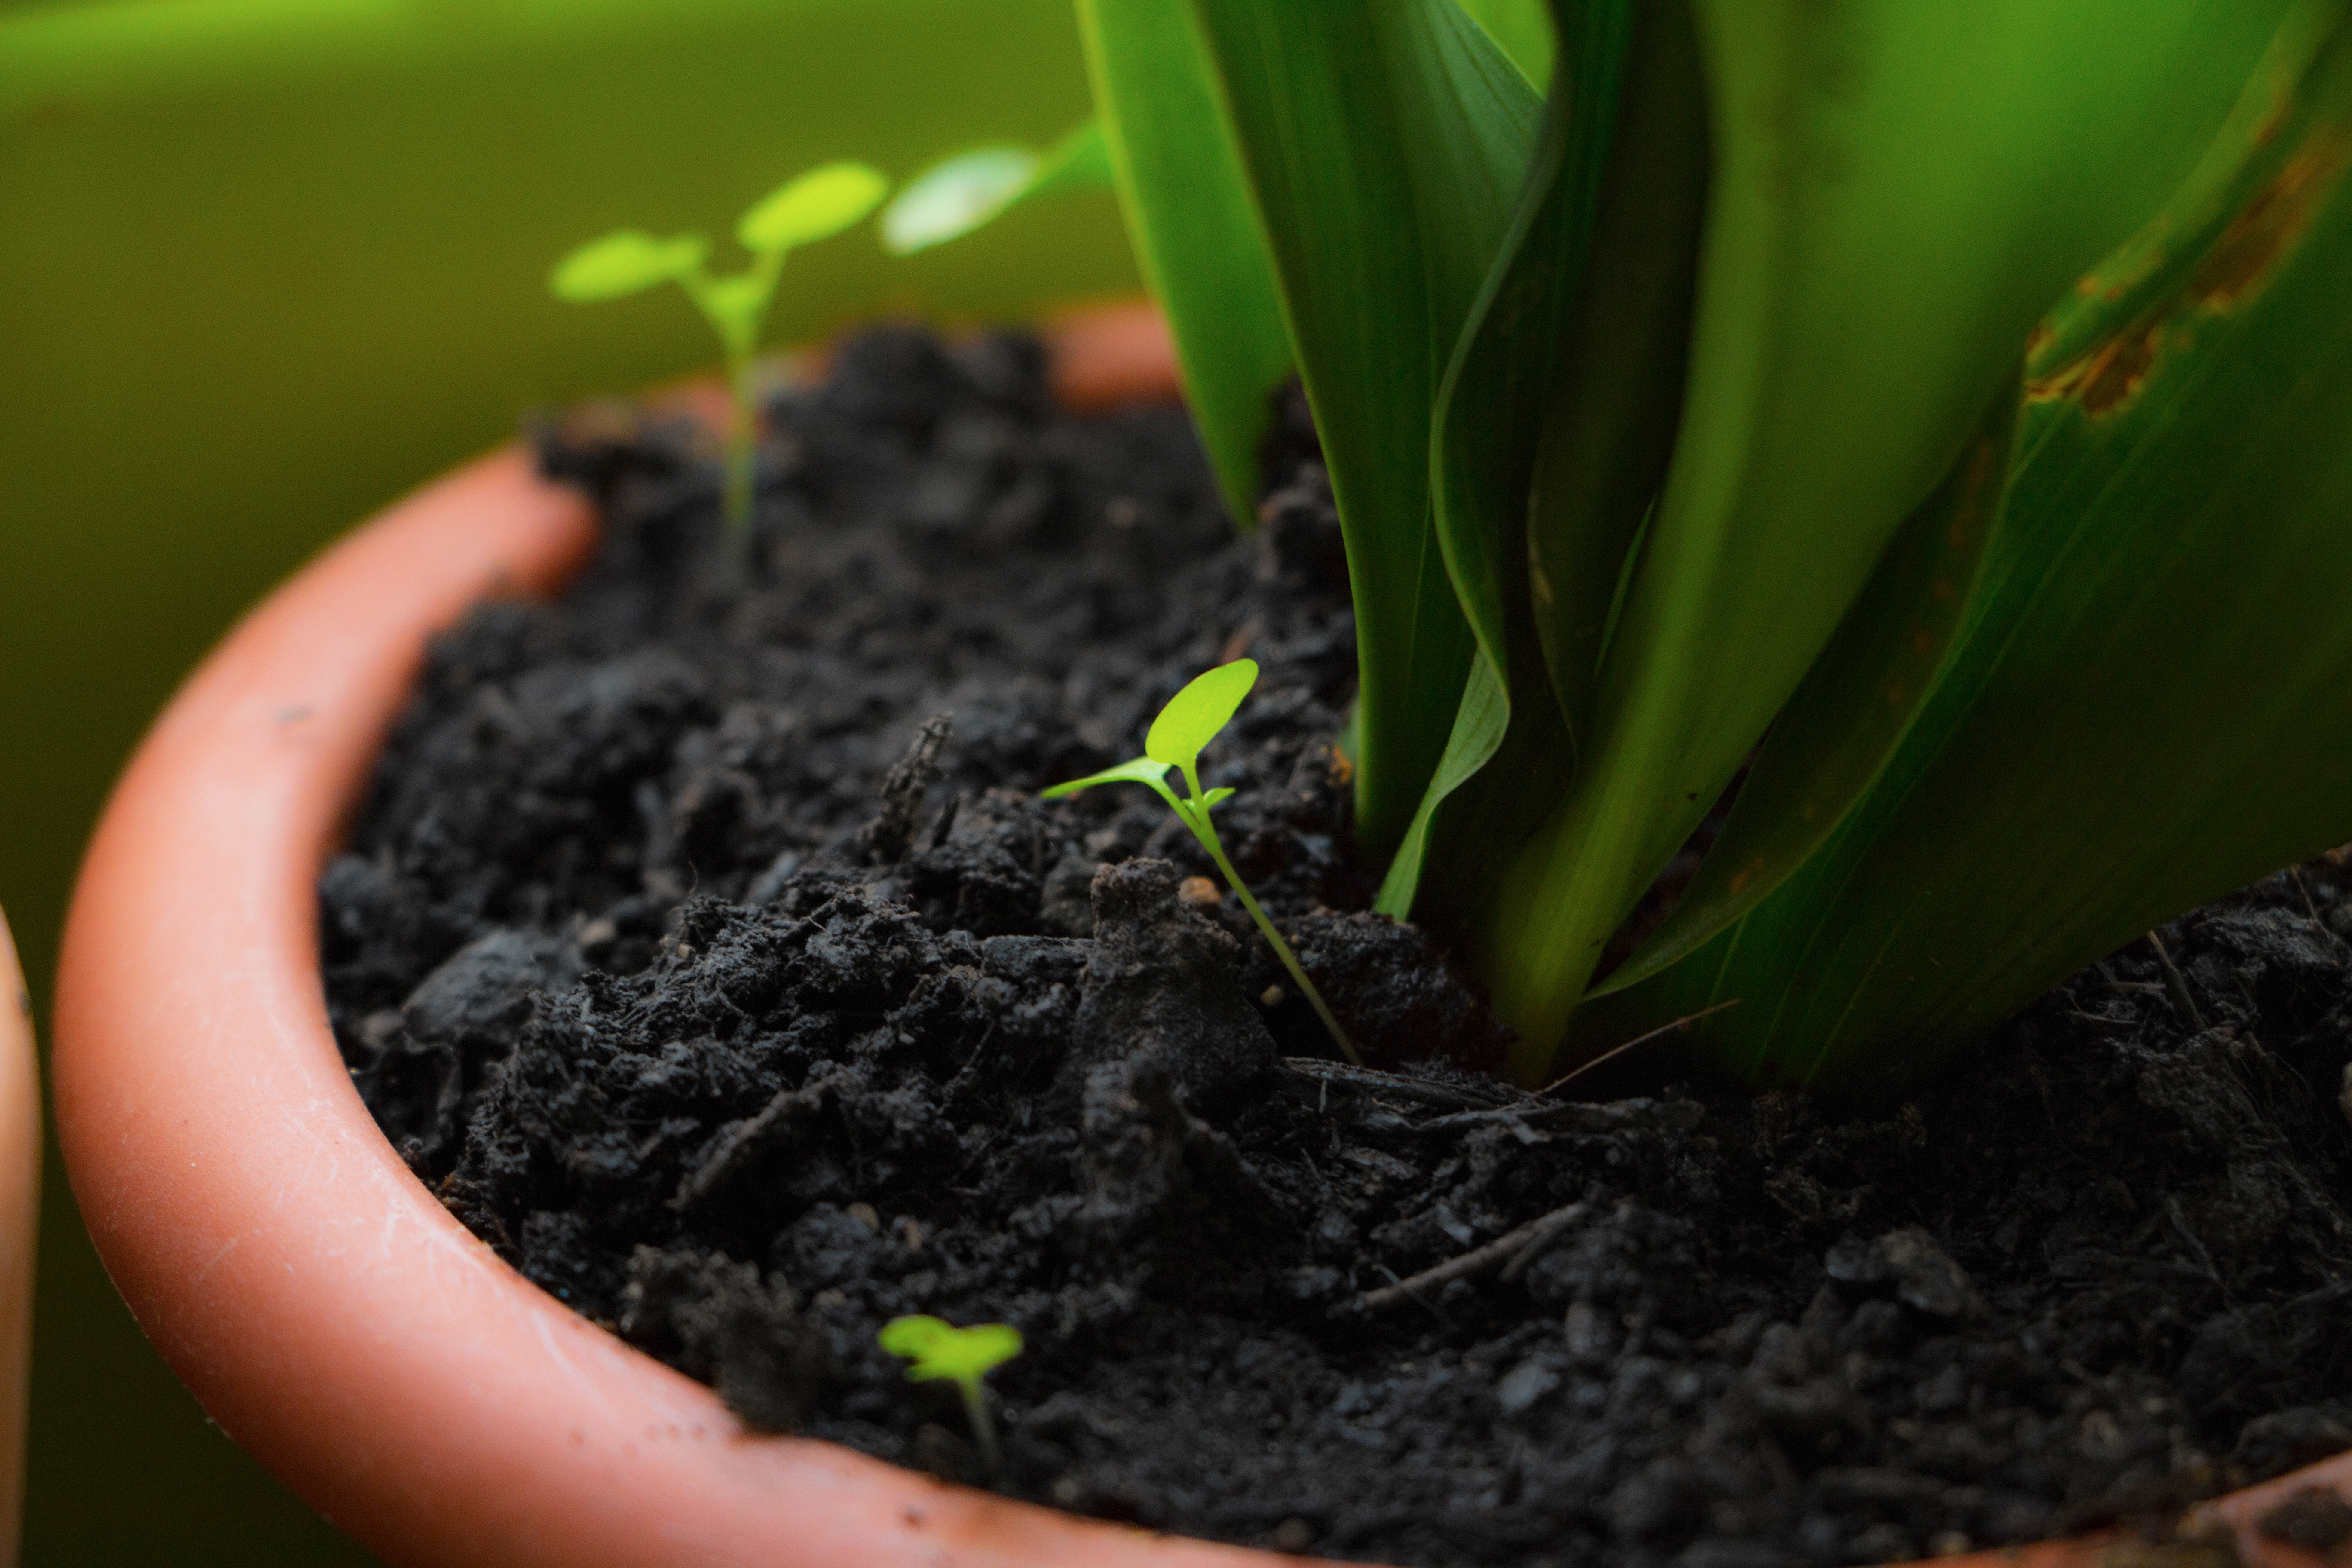
plant, leaf, flower, food, green, herb, produce, vegetable, soil, botany, macro photography, plant stem, land plant